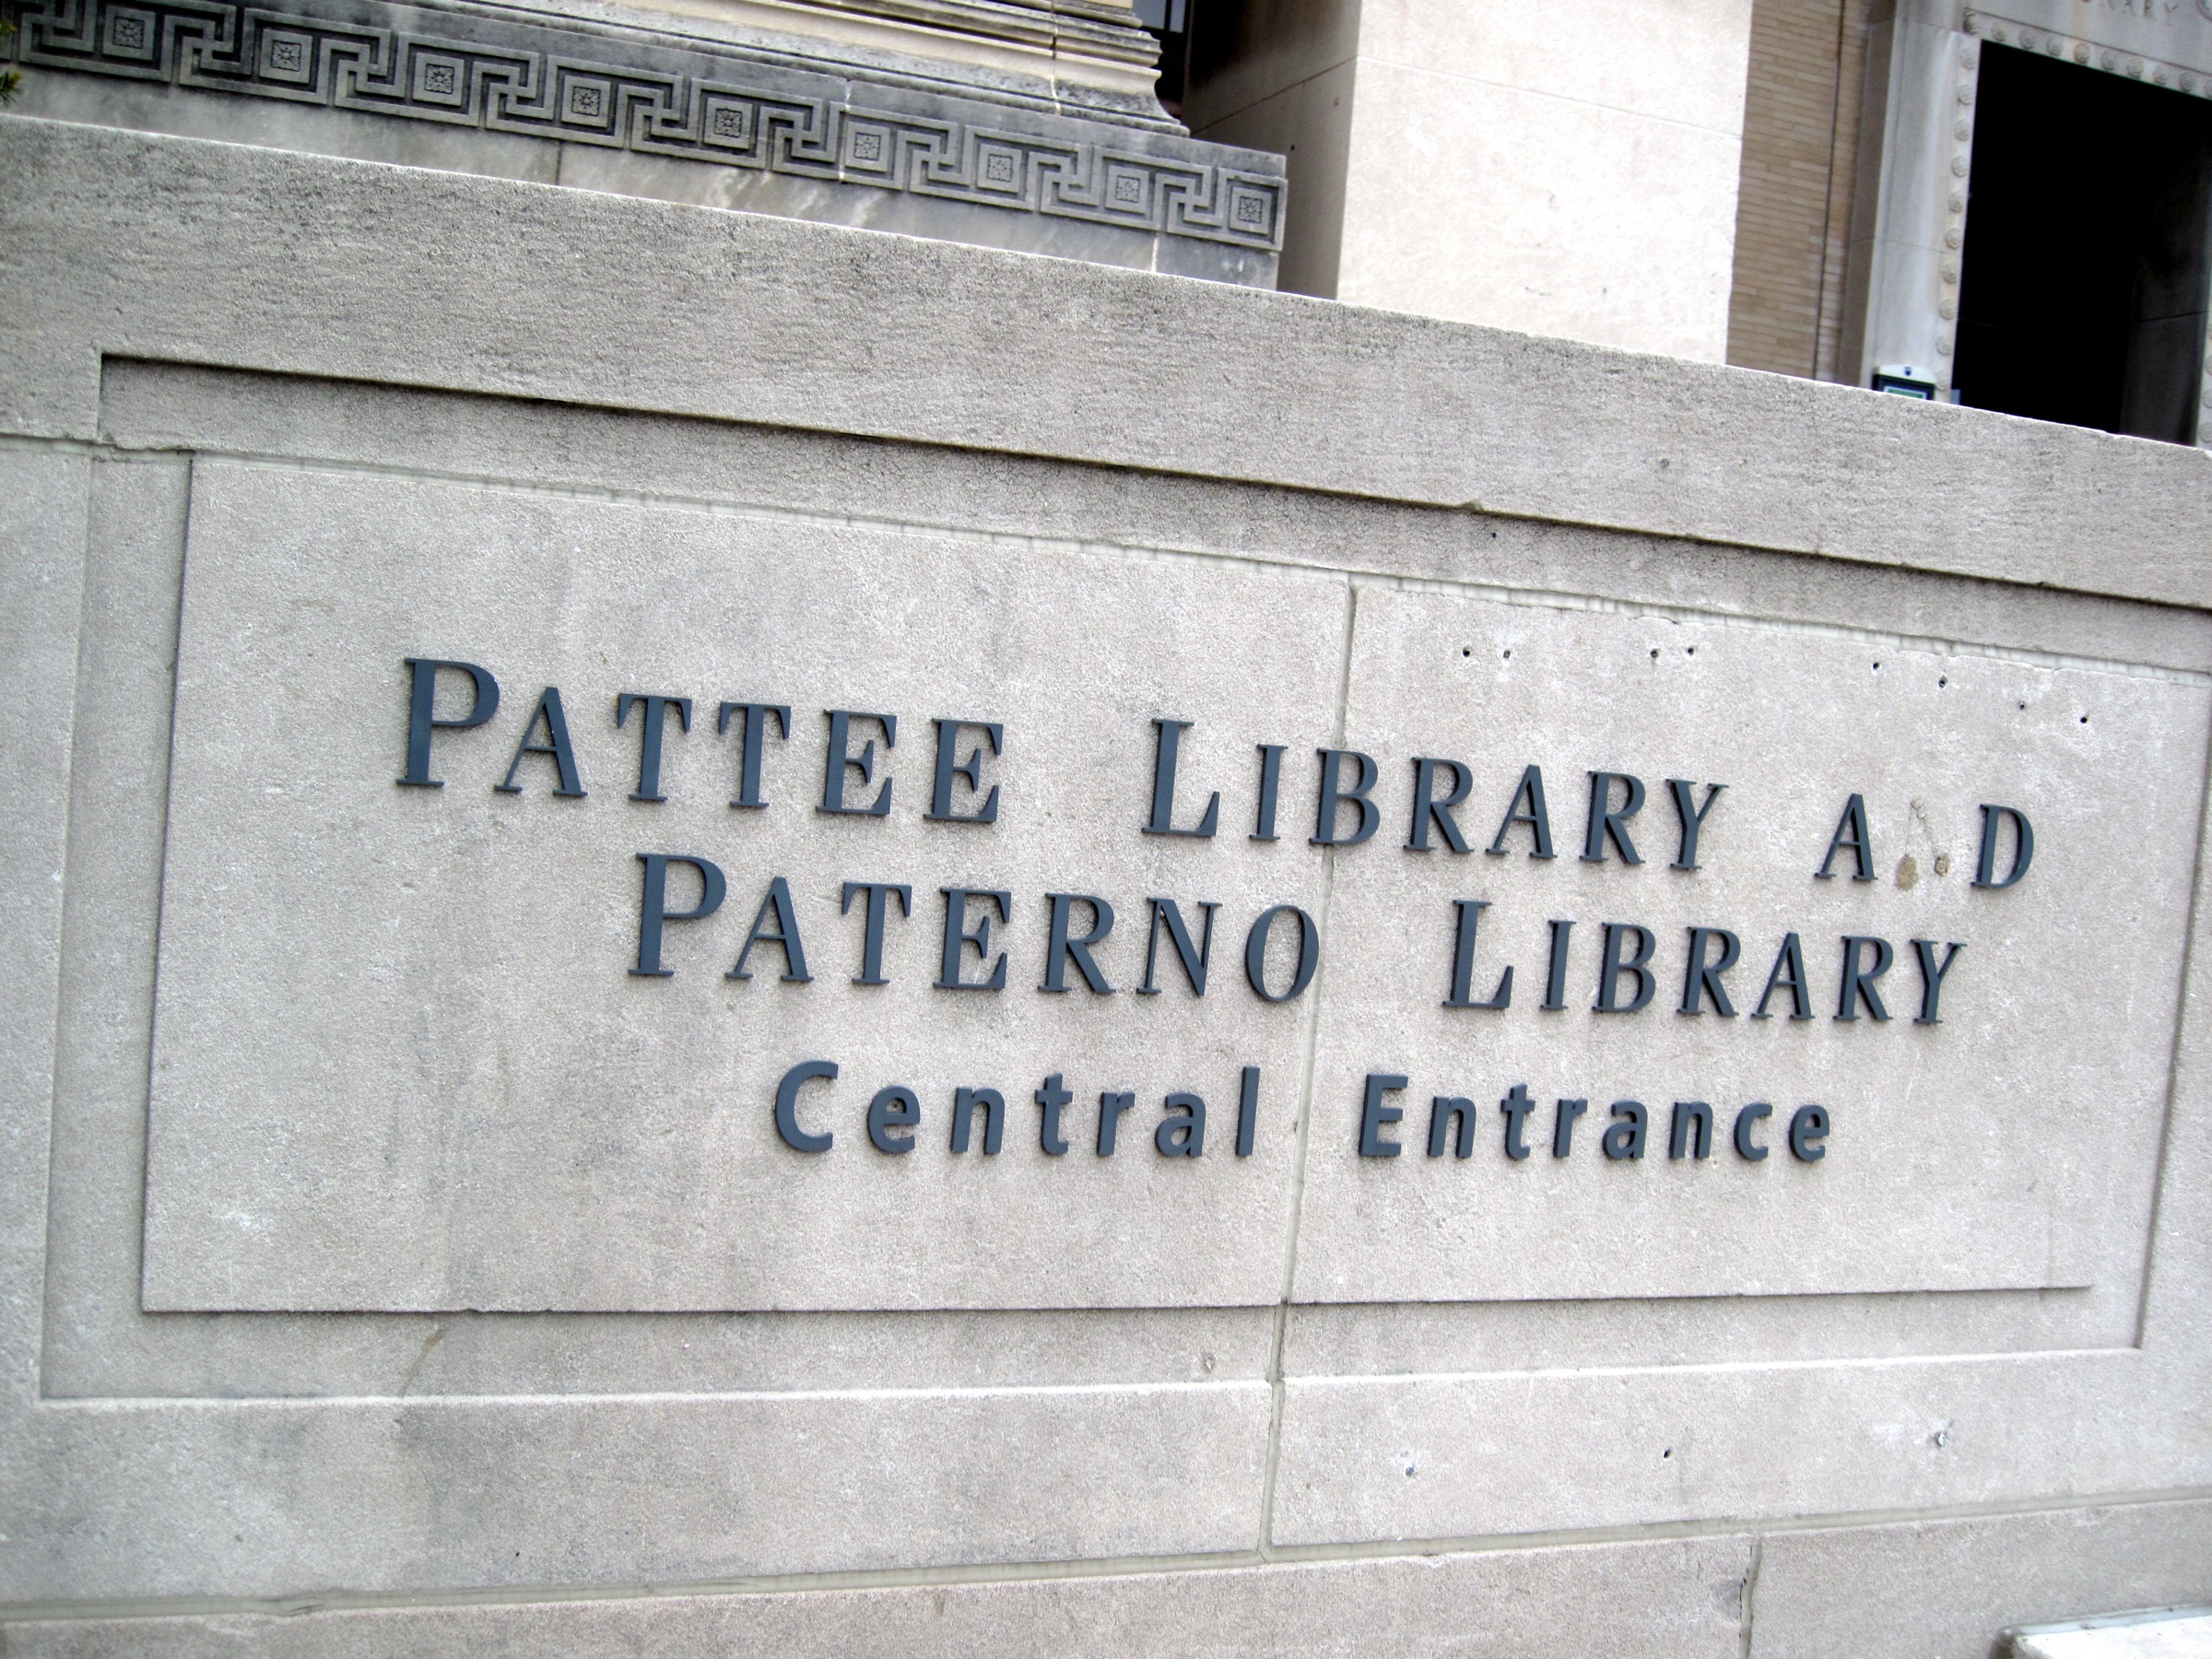
sign, street sign, signage, lane, memorial, psu, commemorative plaque